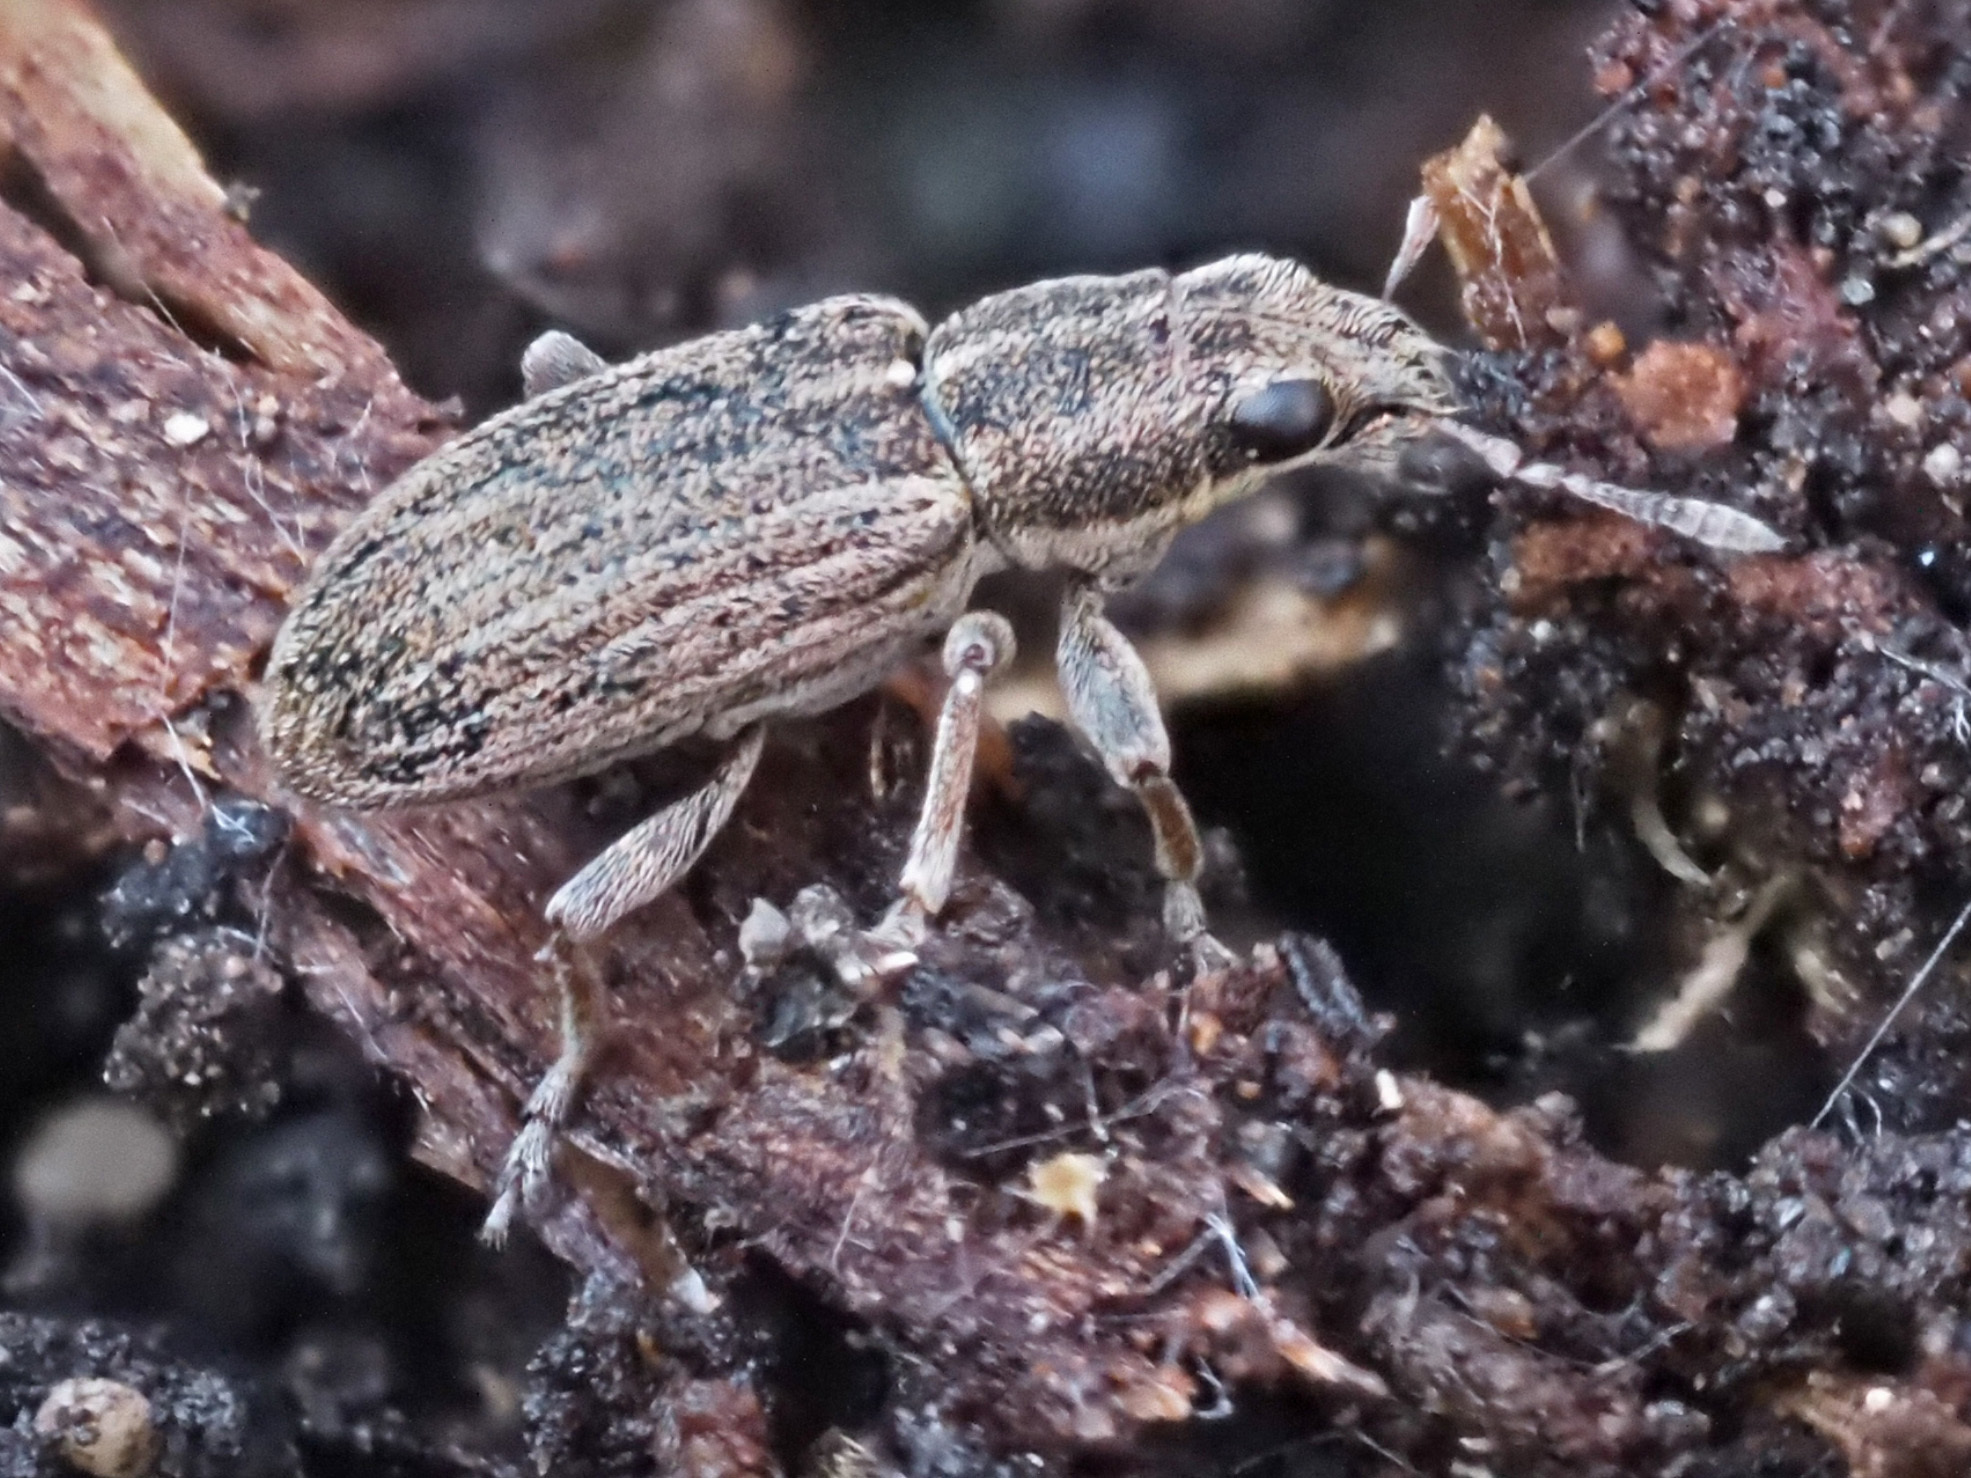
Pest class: pea_leaf_weevil